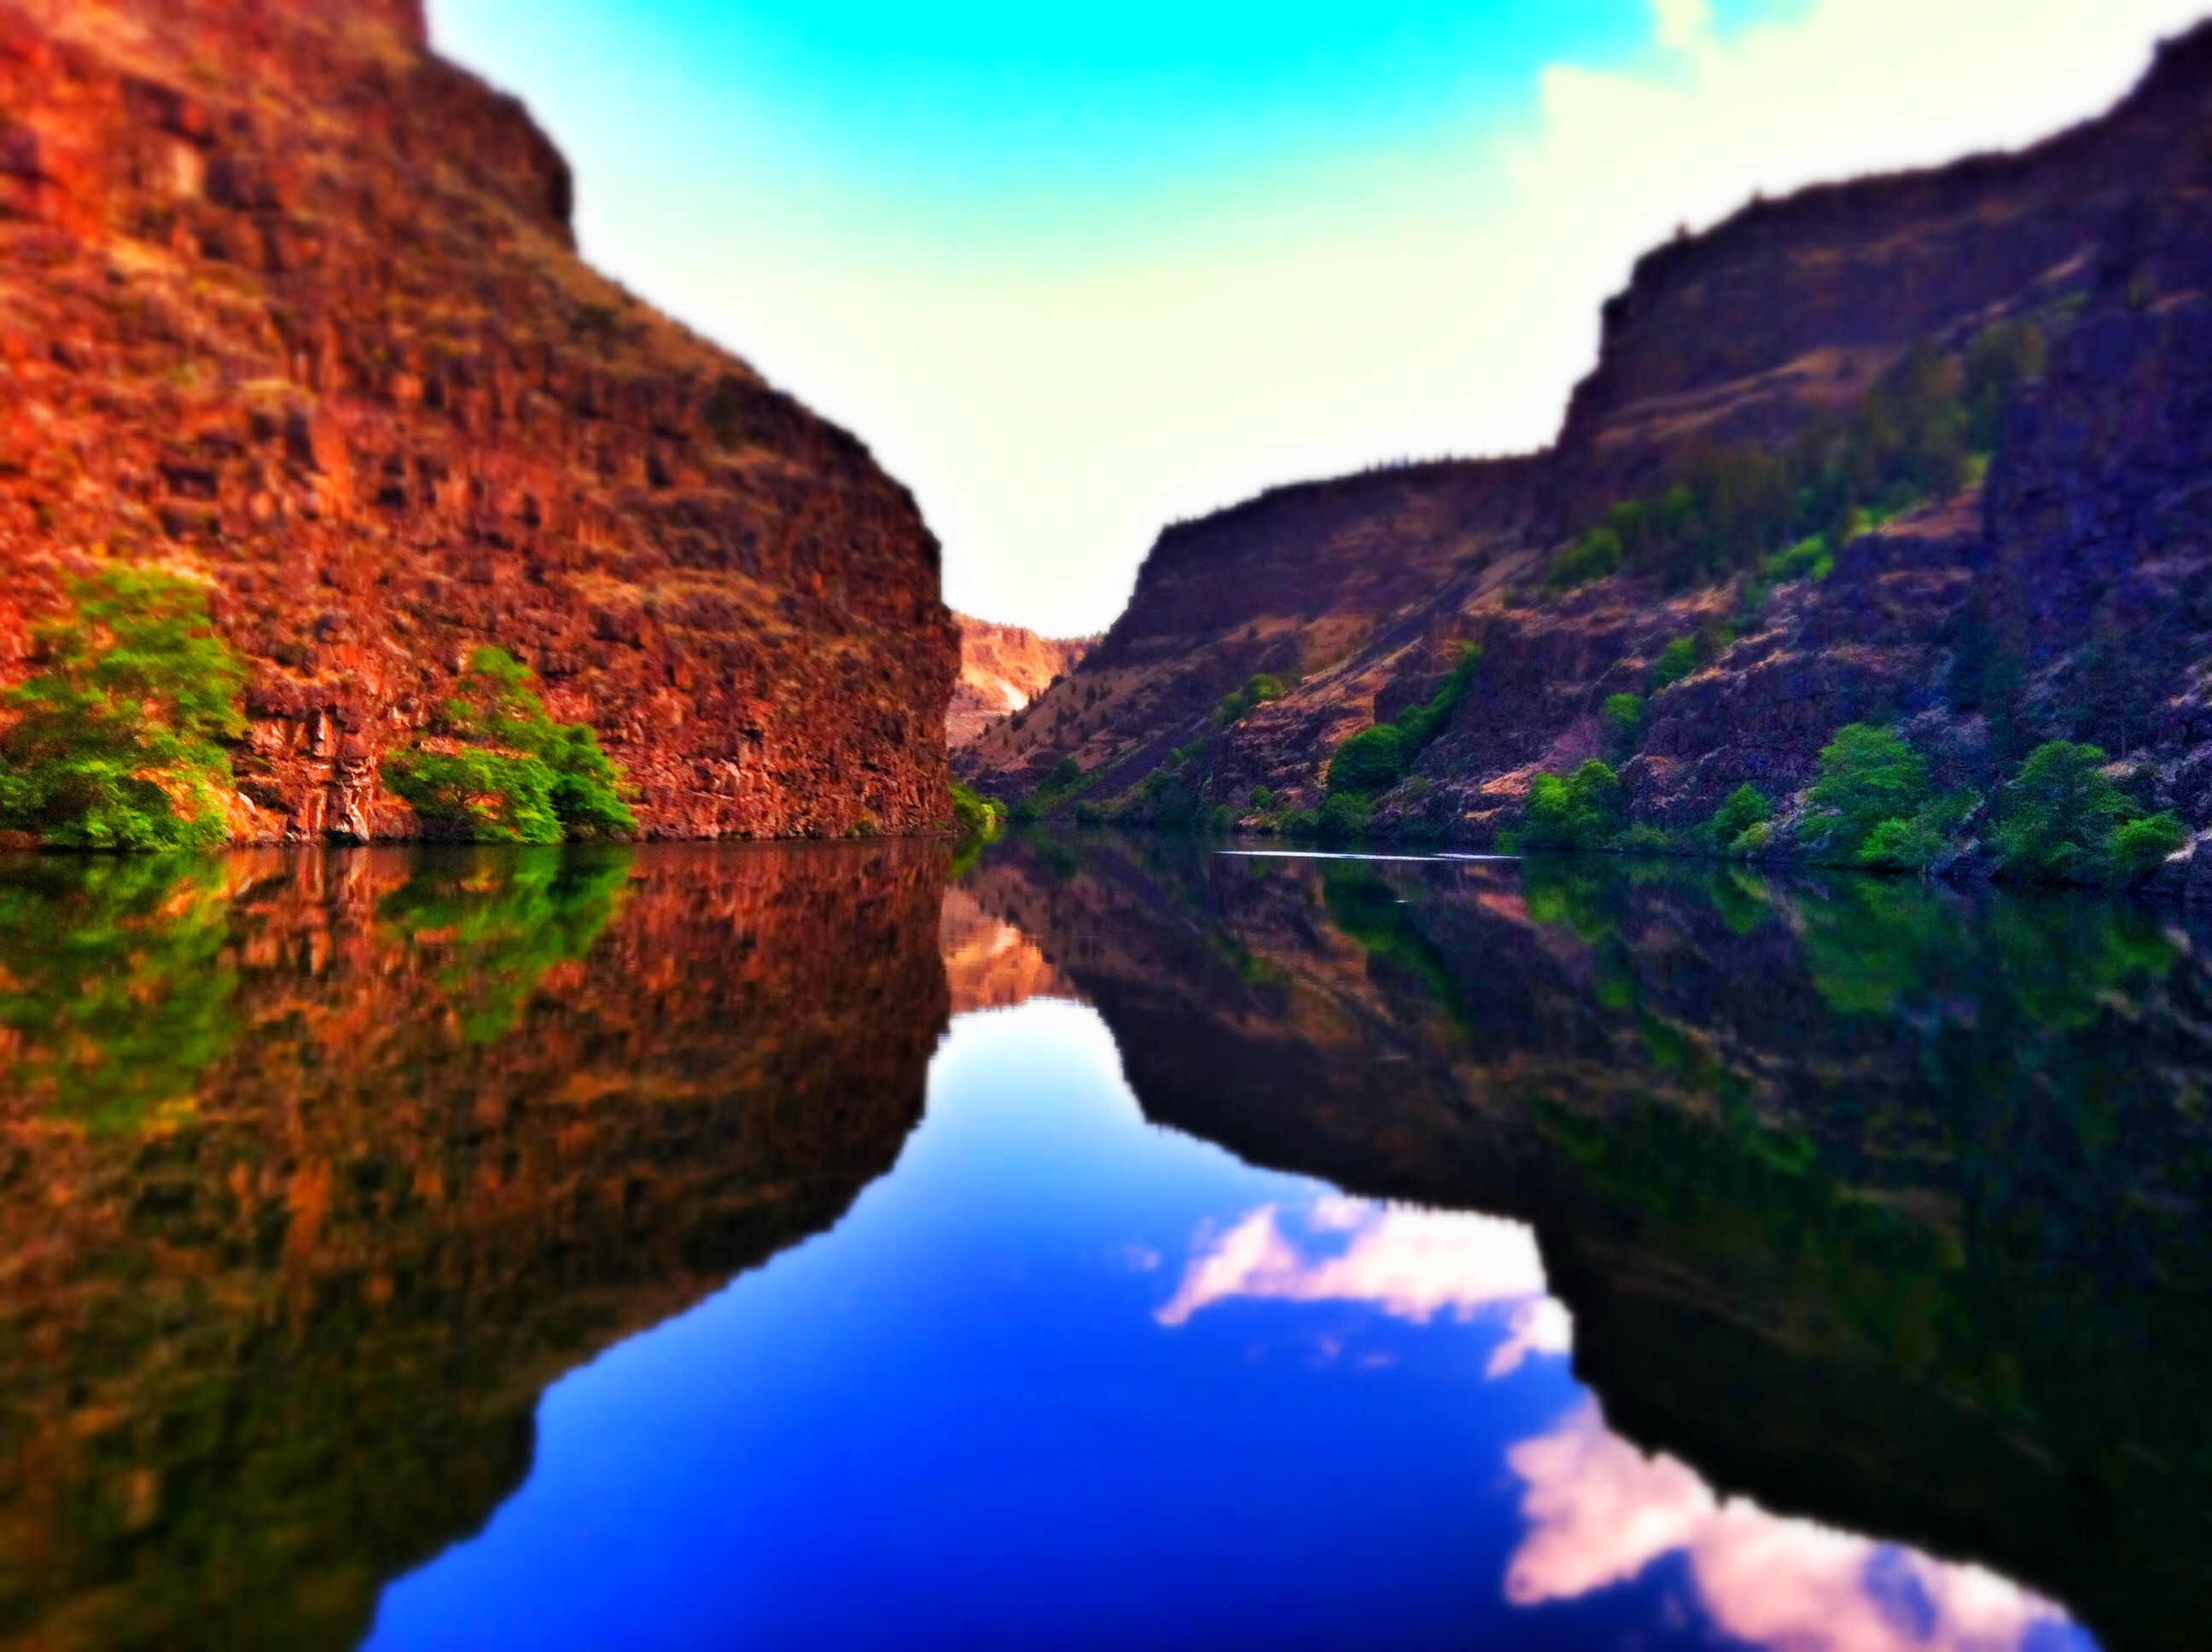
rock, lake, river, formation, cliff, reflection, fjord, canyon, terrain, loch, oregon, landform, geographical feature